Geography of Switzerland

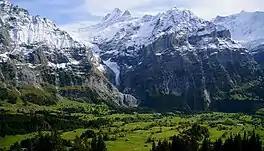
Bernese Alps in Grindelwald

The Alps are a popular tourist destination and are one of the most recognizable symbols of Switzerland. The tallest point in Switzerland, Monte Rosa in canton of Valais, is located in the Alps as is tallest mountain wholly in Switzerland, the Dom. One of the most recognizable symbols of Switzerland, the Matterhorn, is also located in the Alps. The Matterhorn is the seventh highest peak in the Swiss Alps and is the most photographed mountain in Switzerland. The tallest mountain in the northern outlier or Bernese Alps is the Finsteraarhorn.